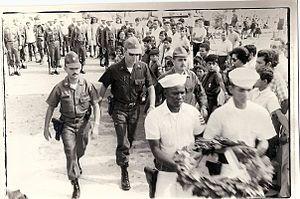
Les forces armées du Honduras, comprennent l'armée de terre hondurienne, la marine et l'armée de l'air hondurienne. Le commandant est l’homme politique Sedurto depuis 2020.